2016 Summer Olympics

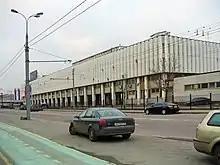
Headquarters of the Russian Olympic Committee in Moscow

In December 2014, media attention began growing when German broadcaster ARD reported on state-sponsored doping in Russia, comparing it to doping in East Germany. In November 2015, the World Anti-Doping Agency (WADA) published a report, and the International Association of Athletics Federations (IAAF) suspended Russia indefinitely from world track and field events. The United Kingdom Anti-Doping agency later assisted WADA with testing in Russia. In June 2016, they reported they were unable to fully carry out their work, and noted intimidation by armed Federal Security Service (FSB) agents. After a Russian former lab director made allegations about the 2014 Winter Olympics in Sochi, WADA commissioned an independent investigation led by Richard McLaren, which found corroborating evidence, concluding in a report published in July 2016 that the Ministry of Sport and the FSB had operated a "state-directed failsafe system" using a "disappearing positive [test] methodology" (DPM) from "at least late 2011 to August 2015".